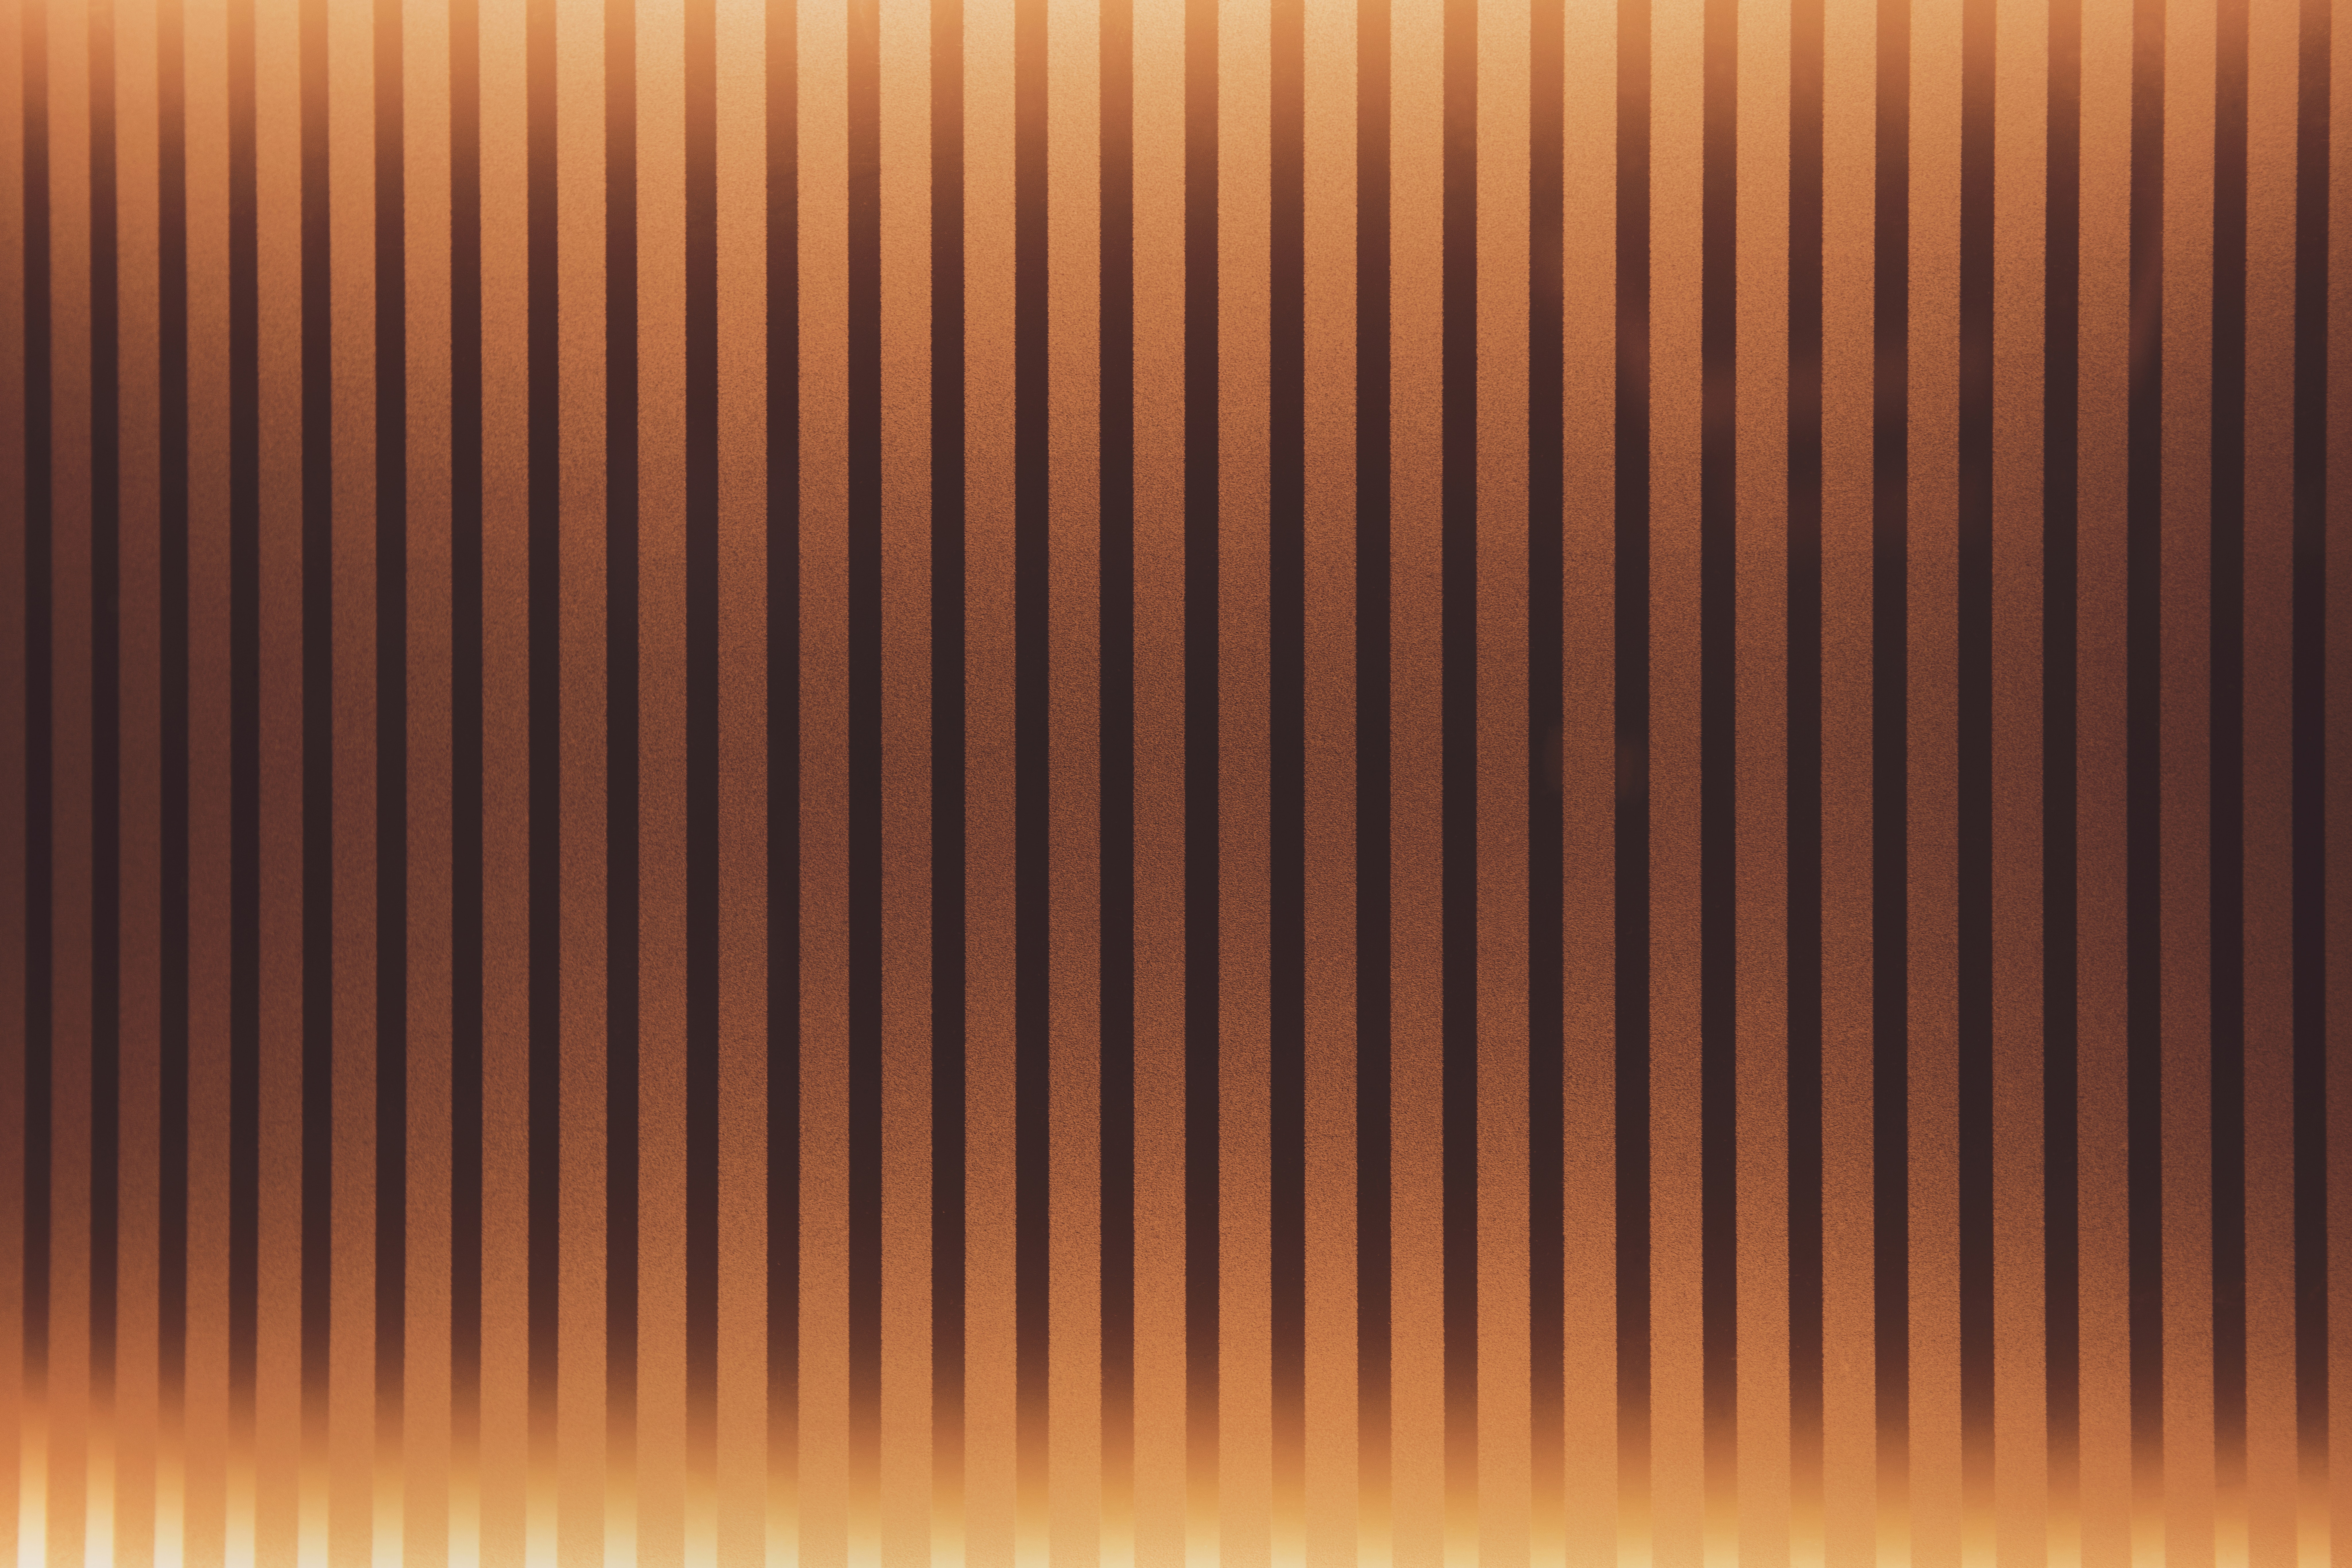
orange, line, pattern, wood, computer wallpaper, wood stain